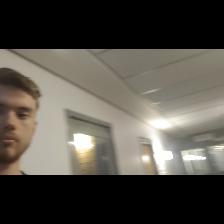
Label: Human